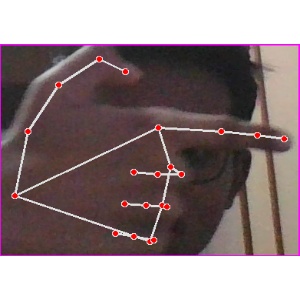
अक्षर: ब